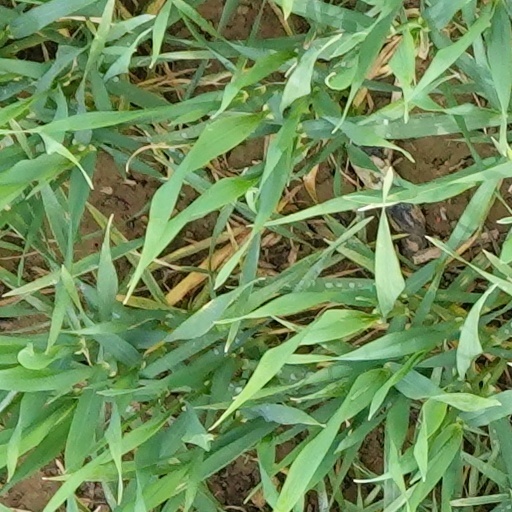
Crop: wheat